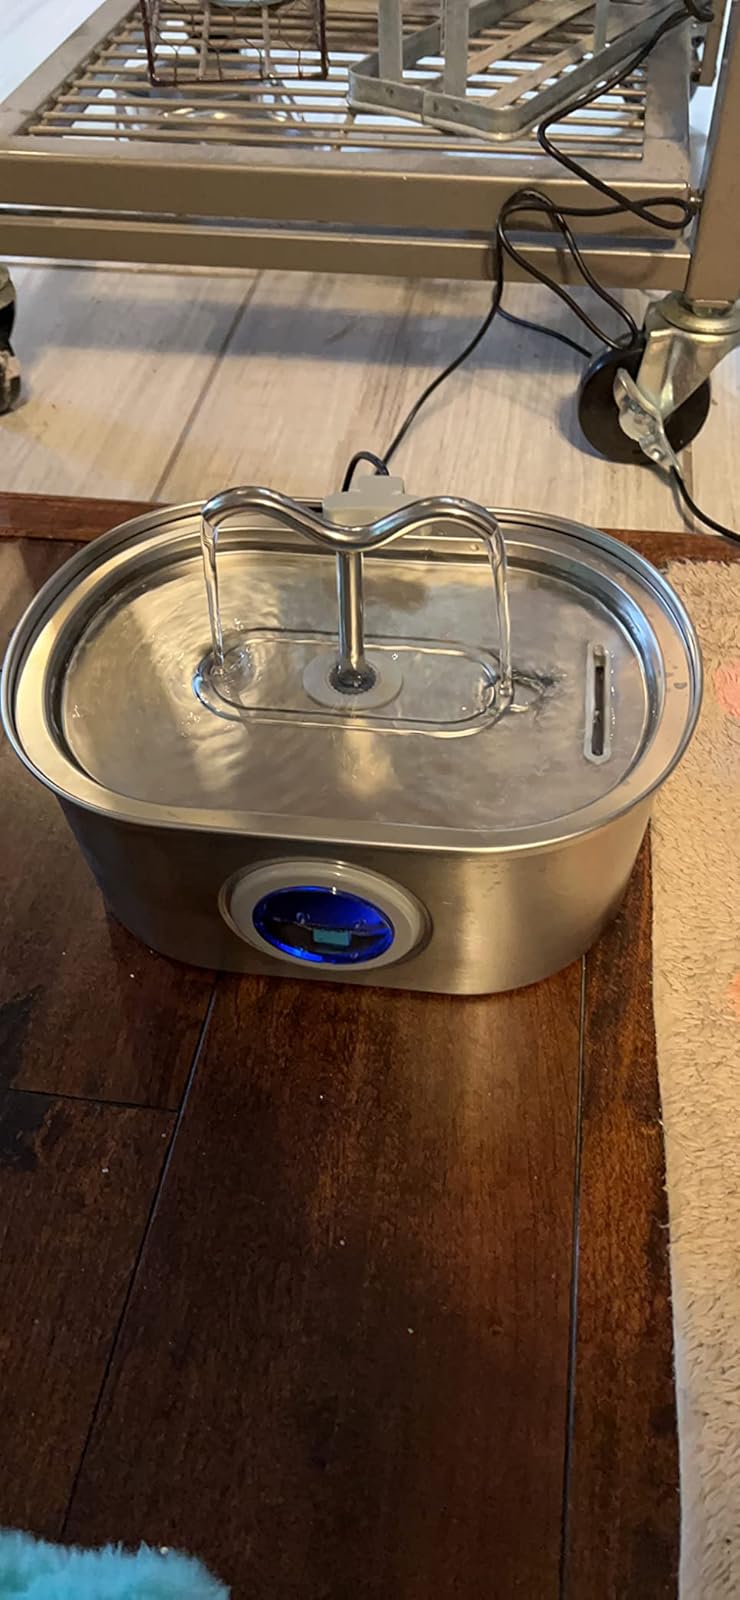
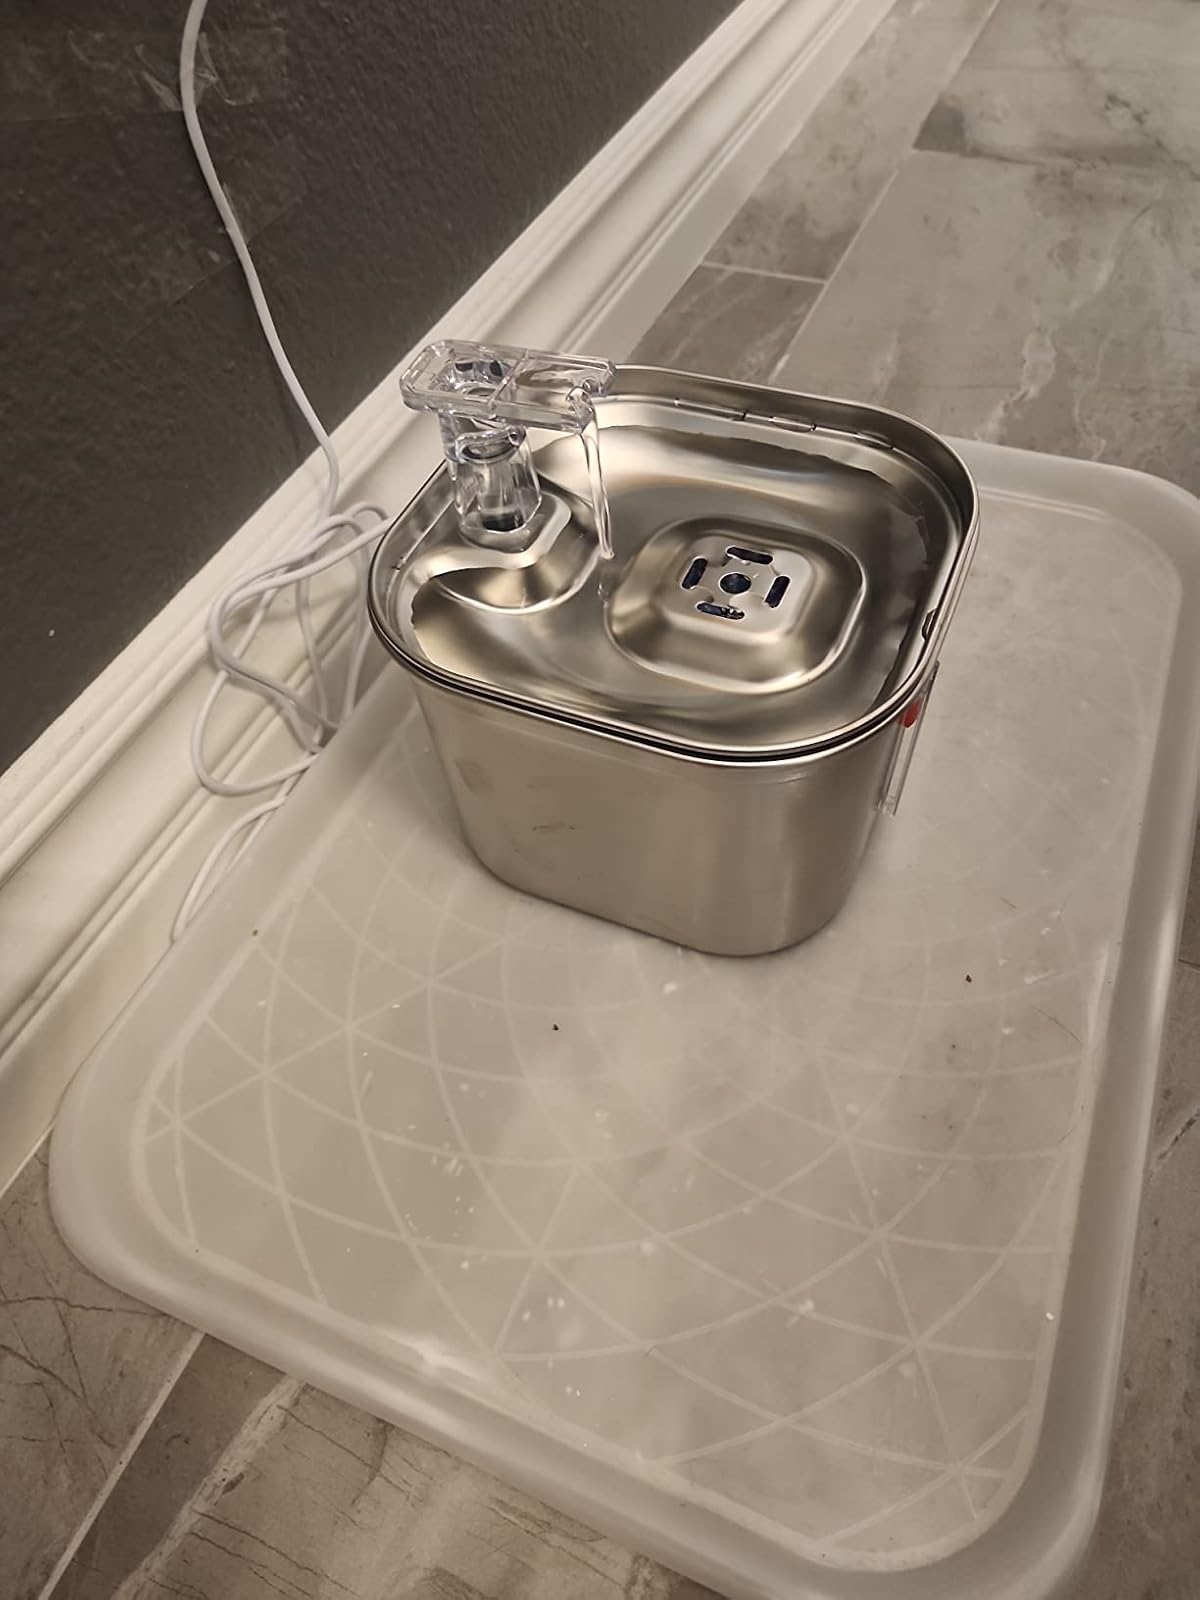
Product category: items_bowl
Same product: no